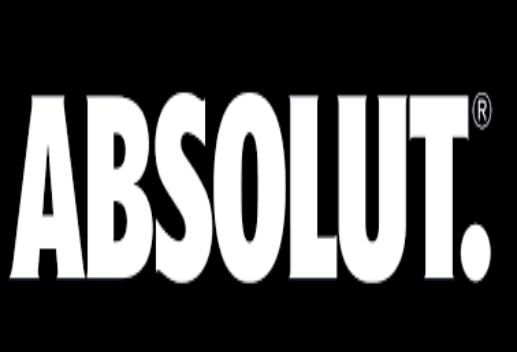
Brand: Absolut
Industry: Others